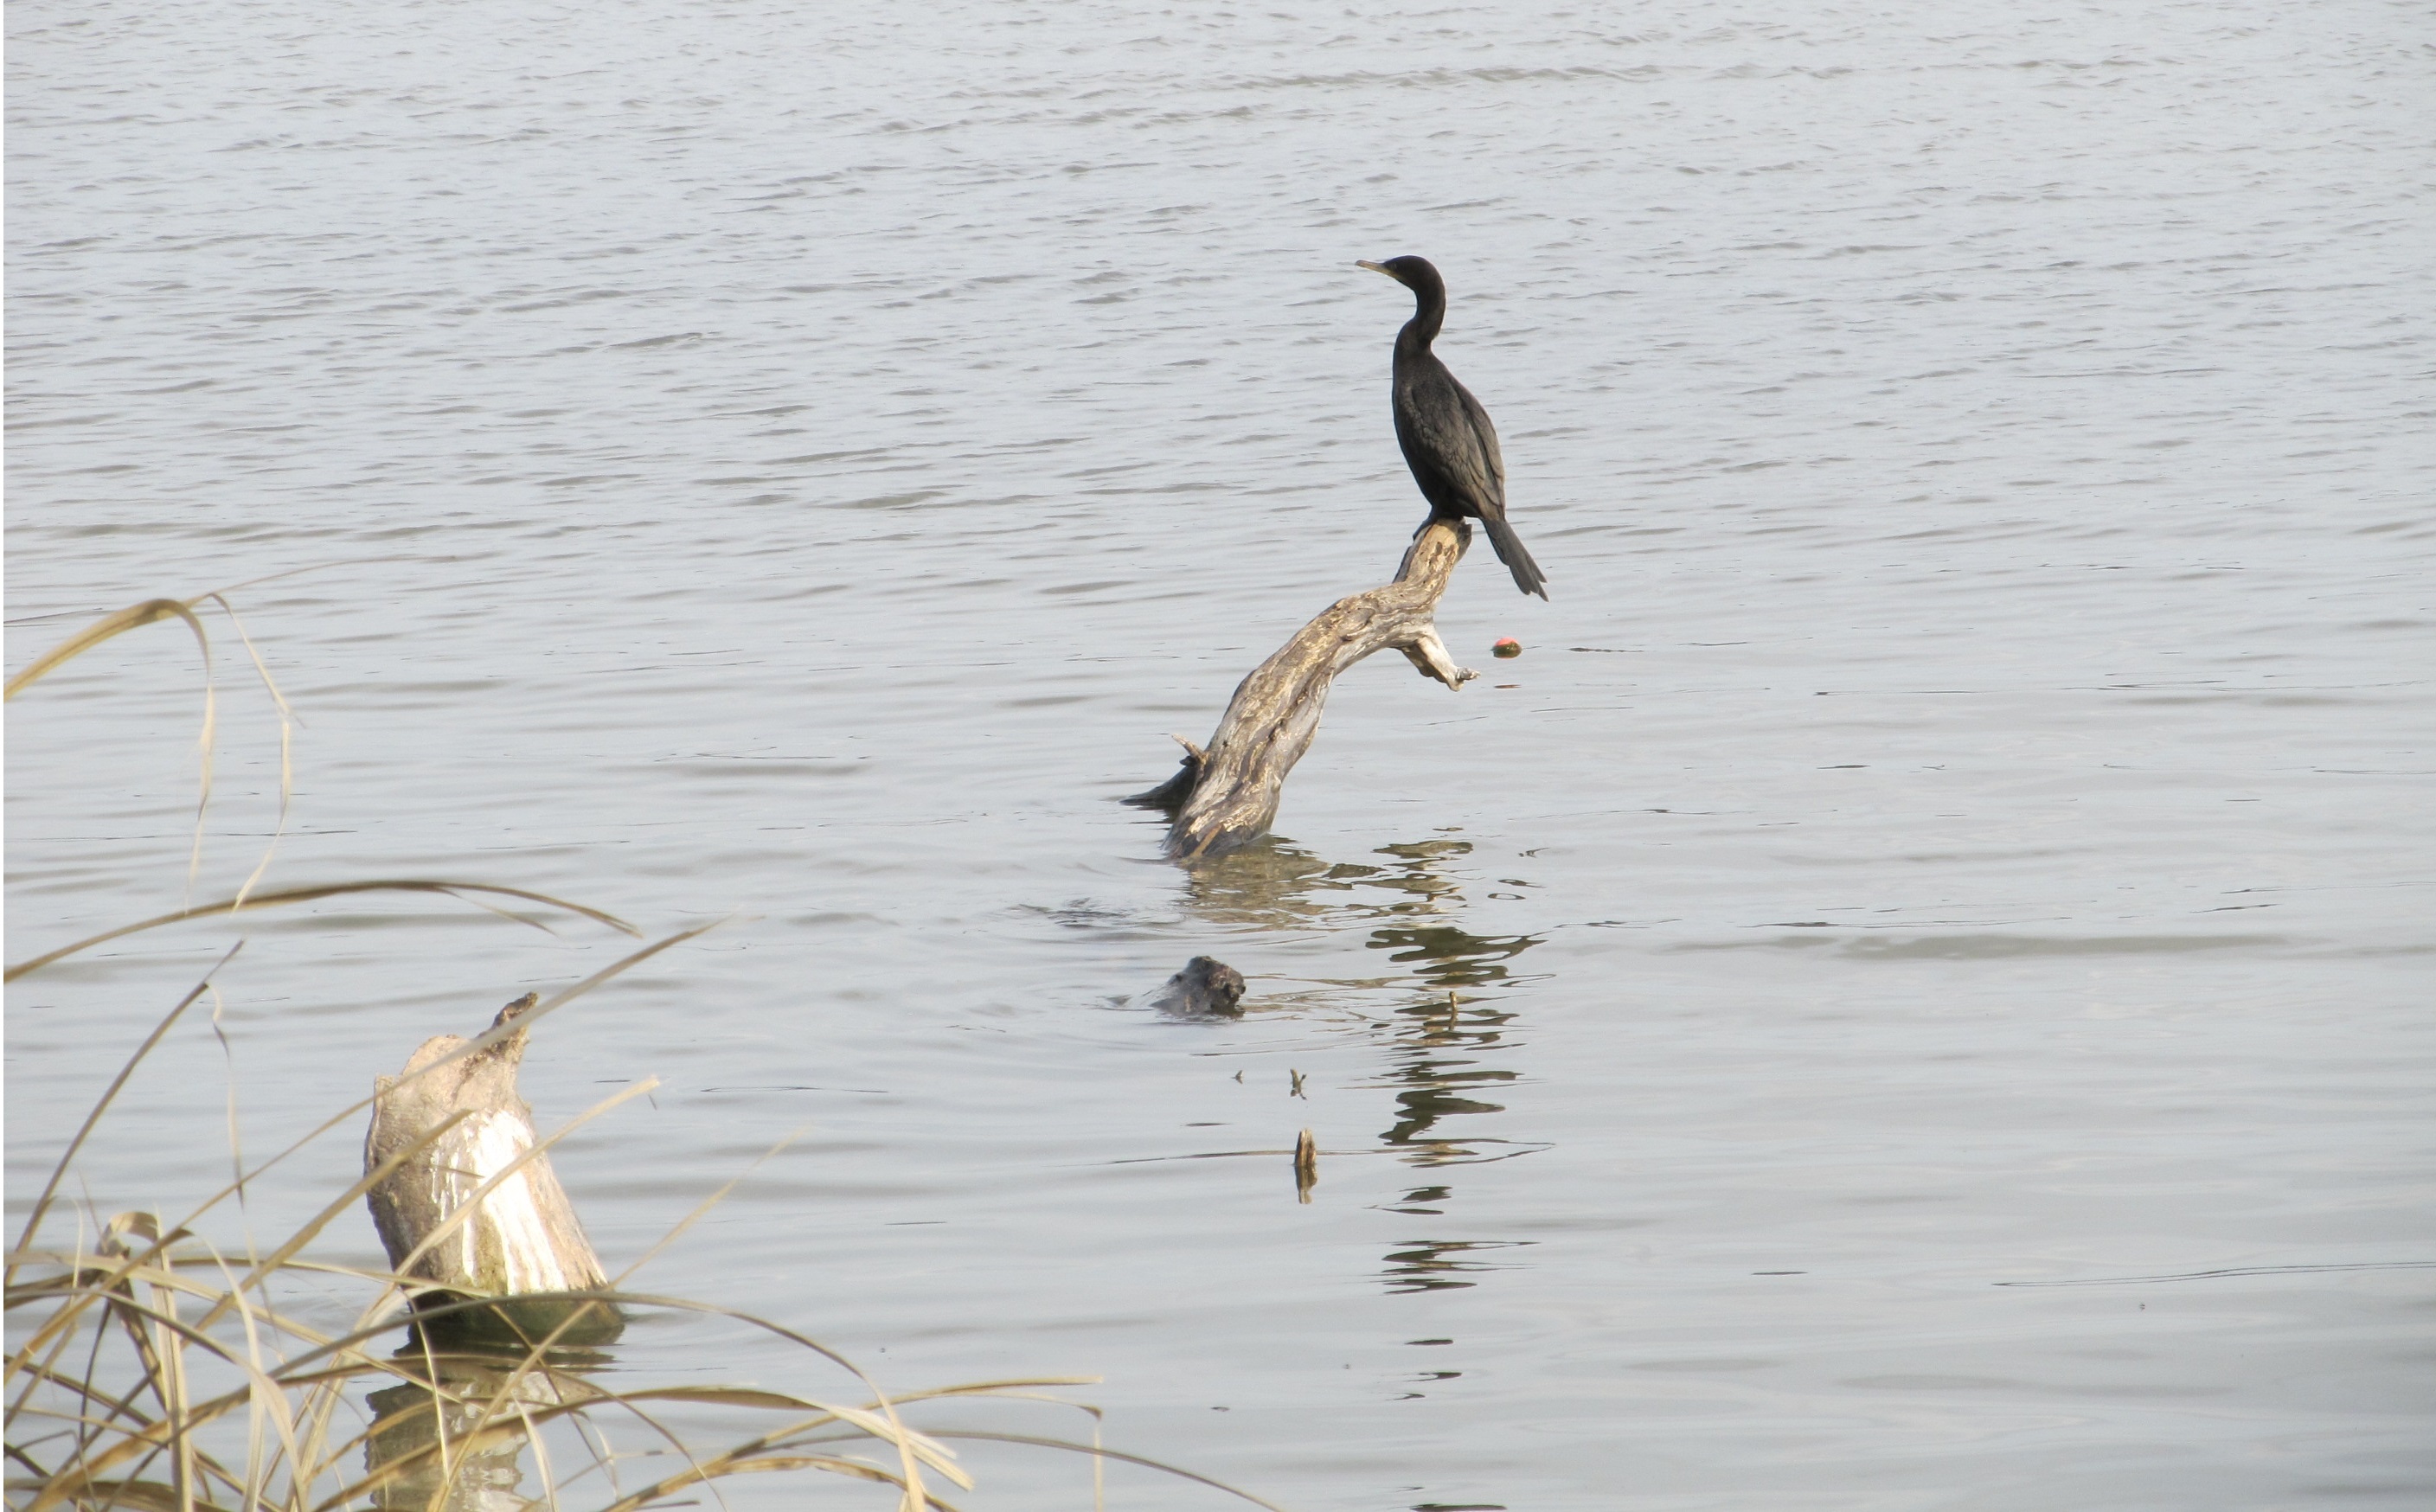
sea, water, nature, bird, lake, looking, wildlife, log, fauna, vertebrate, heron, waterbird, shorebird, double crested, cormoront